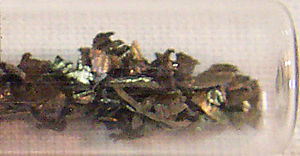
Dysprosium
Sølvskinnende metal
Dysprosium er det 66. grundstof i det periodiske system, og har det kemiske symbol Dy: Under normale temperatur- og trykforhold fremtræder dette lanthanid som et sølvskinnende metal.